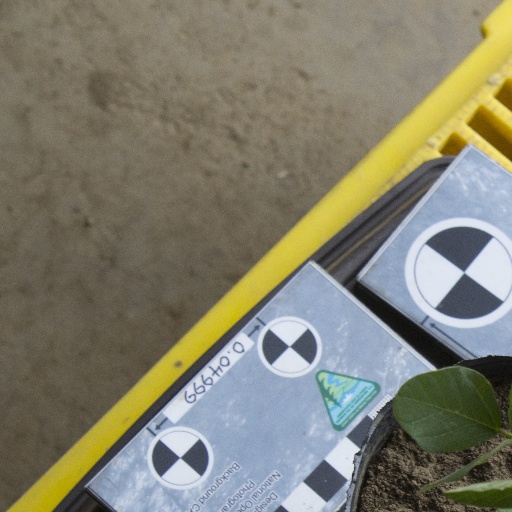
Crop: soybean